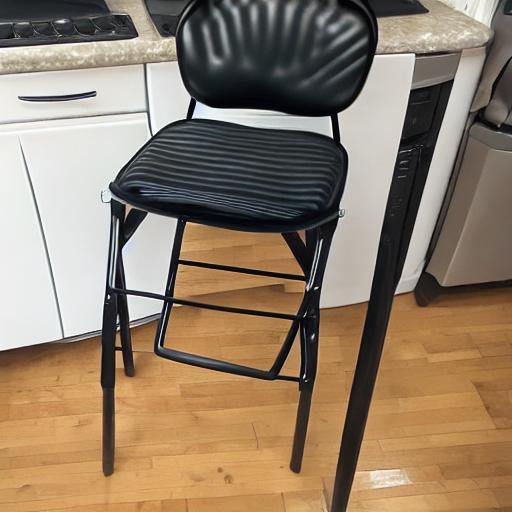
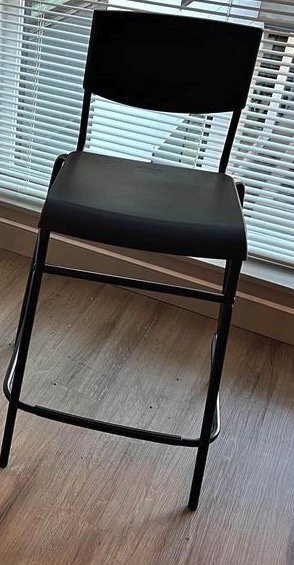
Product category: stool
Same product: no